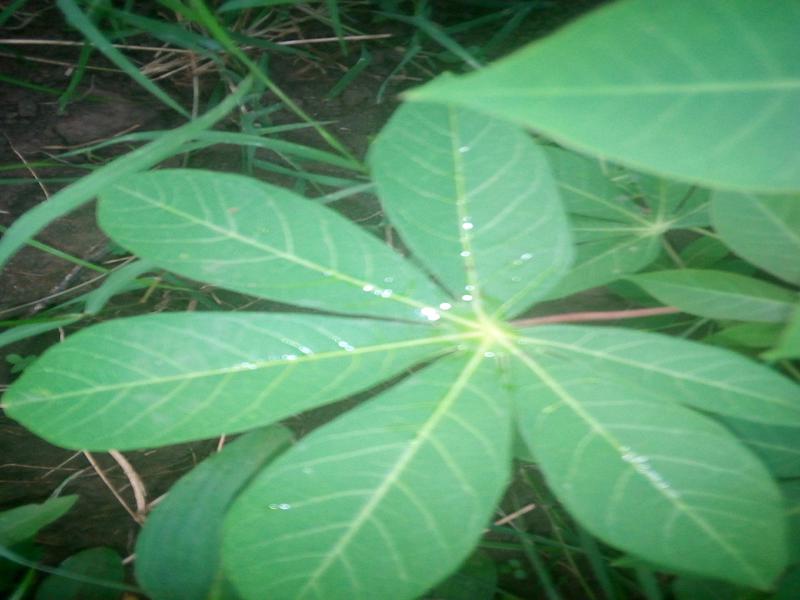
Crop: cassava
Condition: healthy